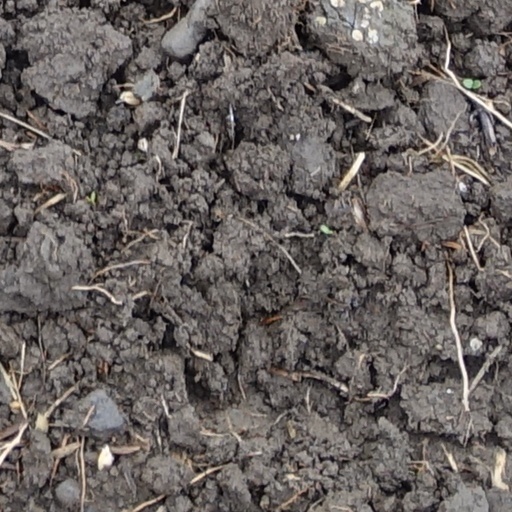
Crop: wheat